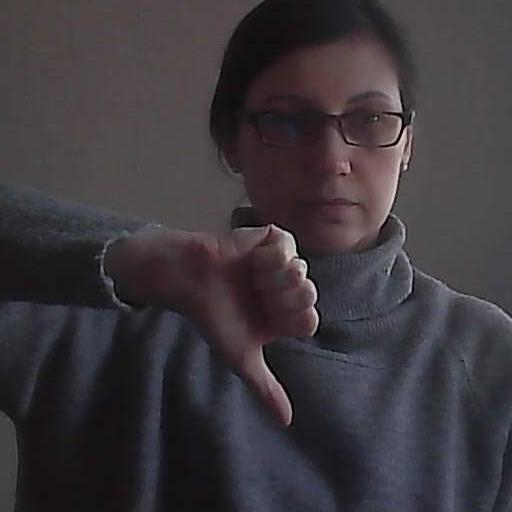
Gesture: dislike